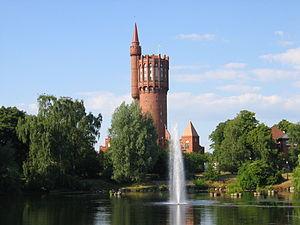
Landskrona est une ville de Suède, chef-lieu de la commune de Landskrona dans le comté de Scanie. 30 499 personnes y vivent.